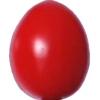
Label: tomato_cherry_red